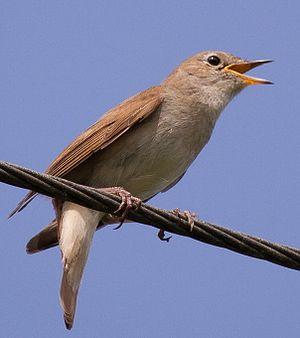
Le Rossignol philomèle est une espèce d’oiseaux de la famille des Muscicapidae.